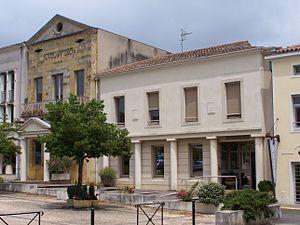
Mairie de Geaune (Landes, France)
Geaune est une commune du Sud-Ouest de la France, située dans le département des Landes.